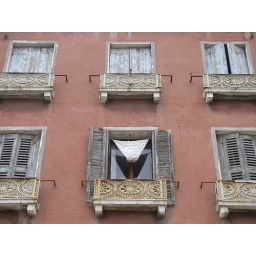
The curtain in the bottom middle window looks suspiciously like a big pair of underwear............Venice.